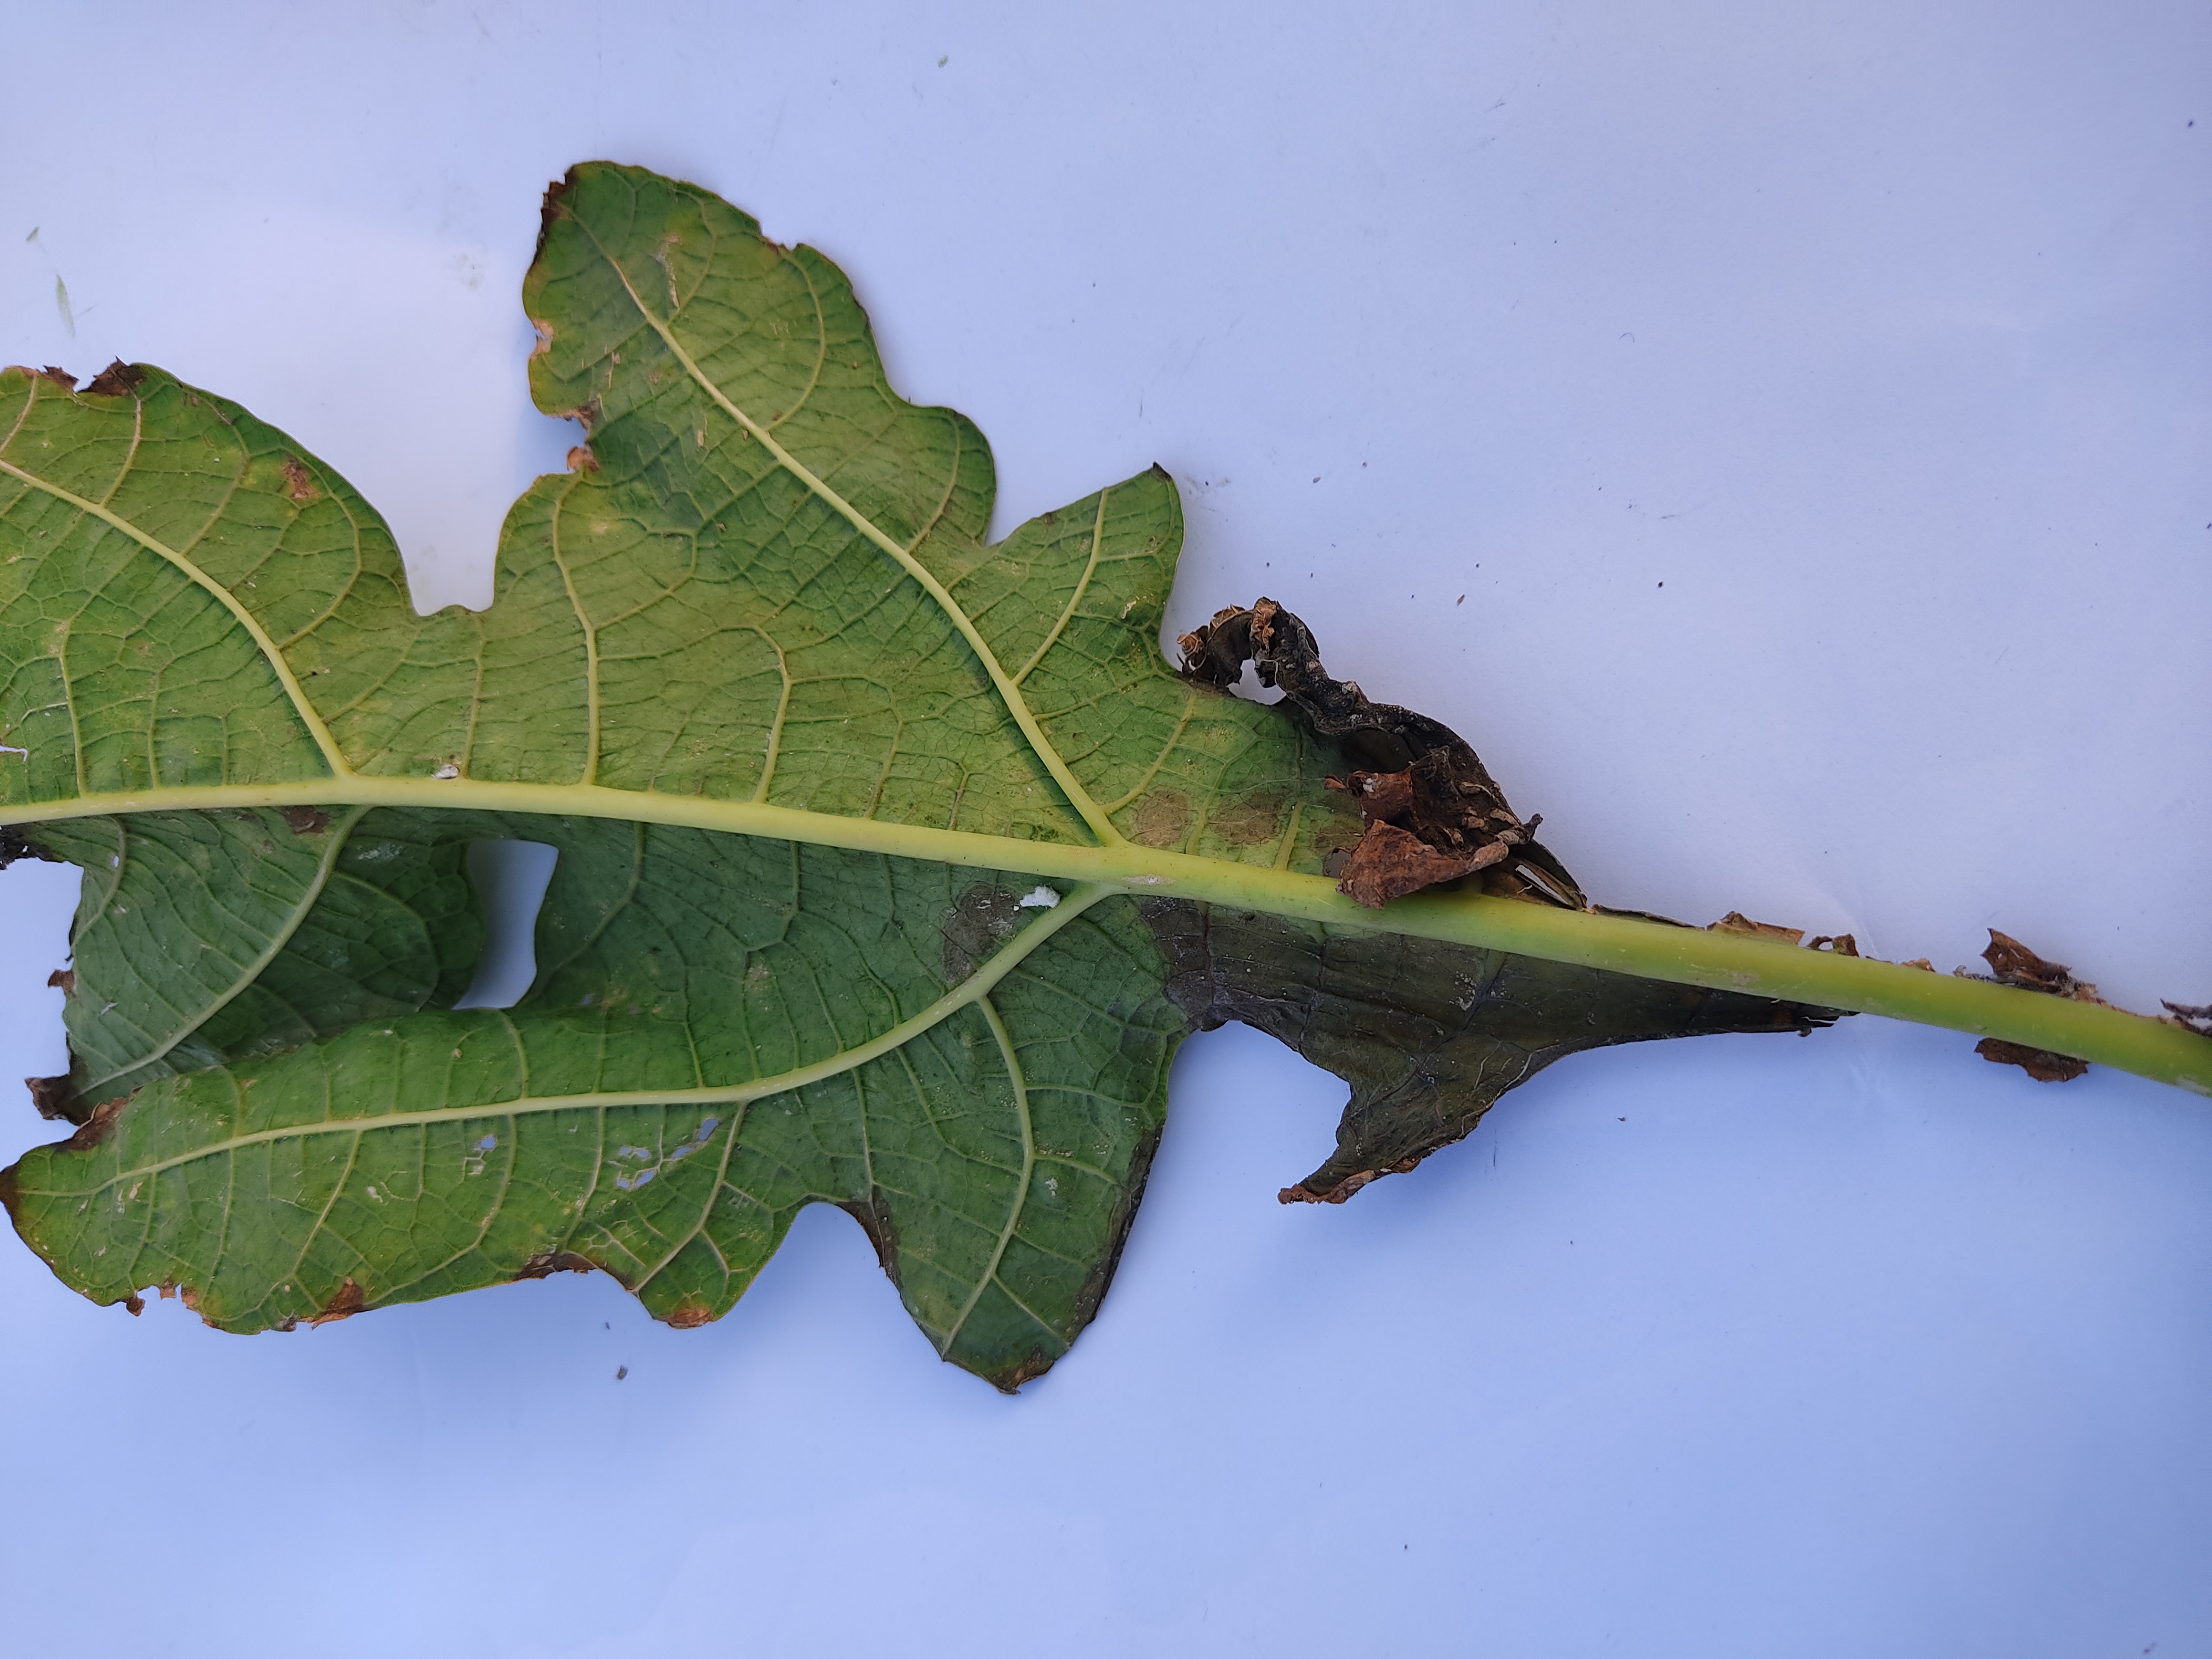
Label: Mite Disease